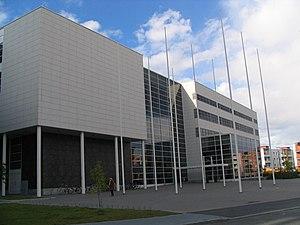
L'université des sciences appliquées de Jyväskylä auparavant école polytechnique de Jyväskylä est une université publique, située à Jyväskylä et à Saarijärvi en Finlande.